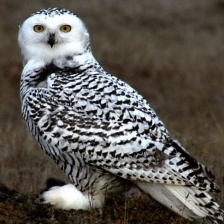
Species: SNOWY OWL
Scientific name: BUBO SCANDIACUS
ImageNet parent category: great_grey_owl